Hamilton Fish Park

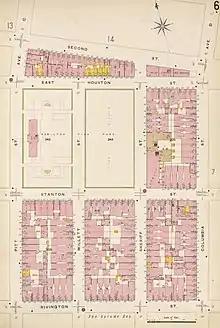
Map of the park site in 1903, showing the park site at center left. Willett Street passes through the park site, while Sheriff Street is on the east.

Hamilton Fish Park is on the Lower East Side of Manhattan in New York City, bounded by Stanton Street, the Gompers Houses, and the Masaryk Towers to the south; Pitt Street to the west; Houston Street to the north; and the NEST+m campus and the New York Public Library's Hamilton Fish Park Branch to the east. The park covers . When completed in 1900, Hamilton Fish Park had been bisected by Willett Street, which ran from north to south; the two city blocks were ultimately combined. Hamilton Fish Park's eastern boundary was originally Sheriff Street, which was eliminated in 1959.